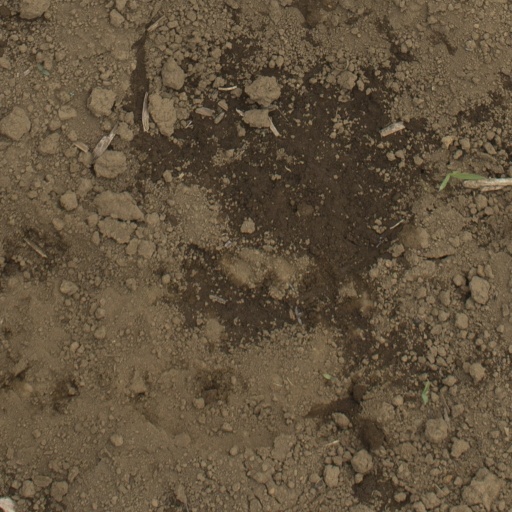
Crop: Jerusalem artichoke